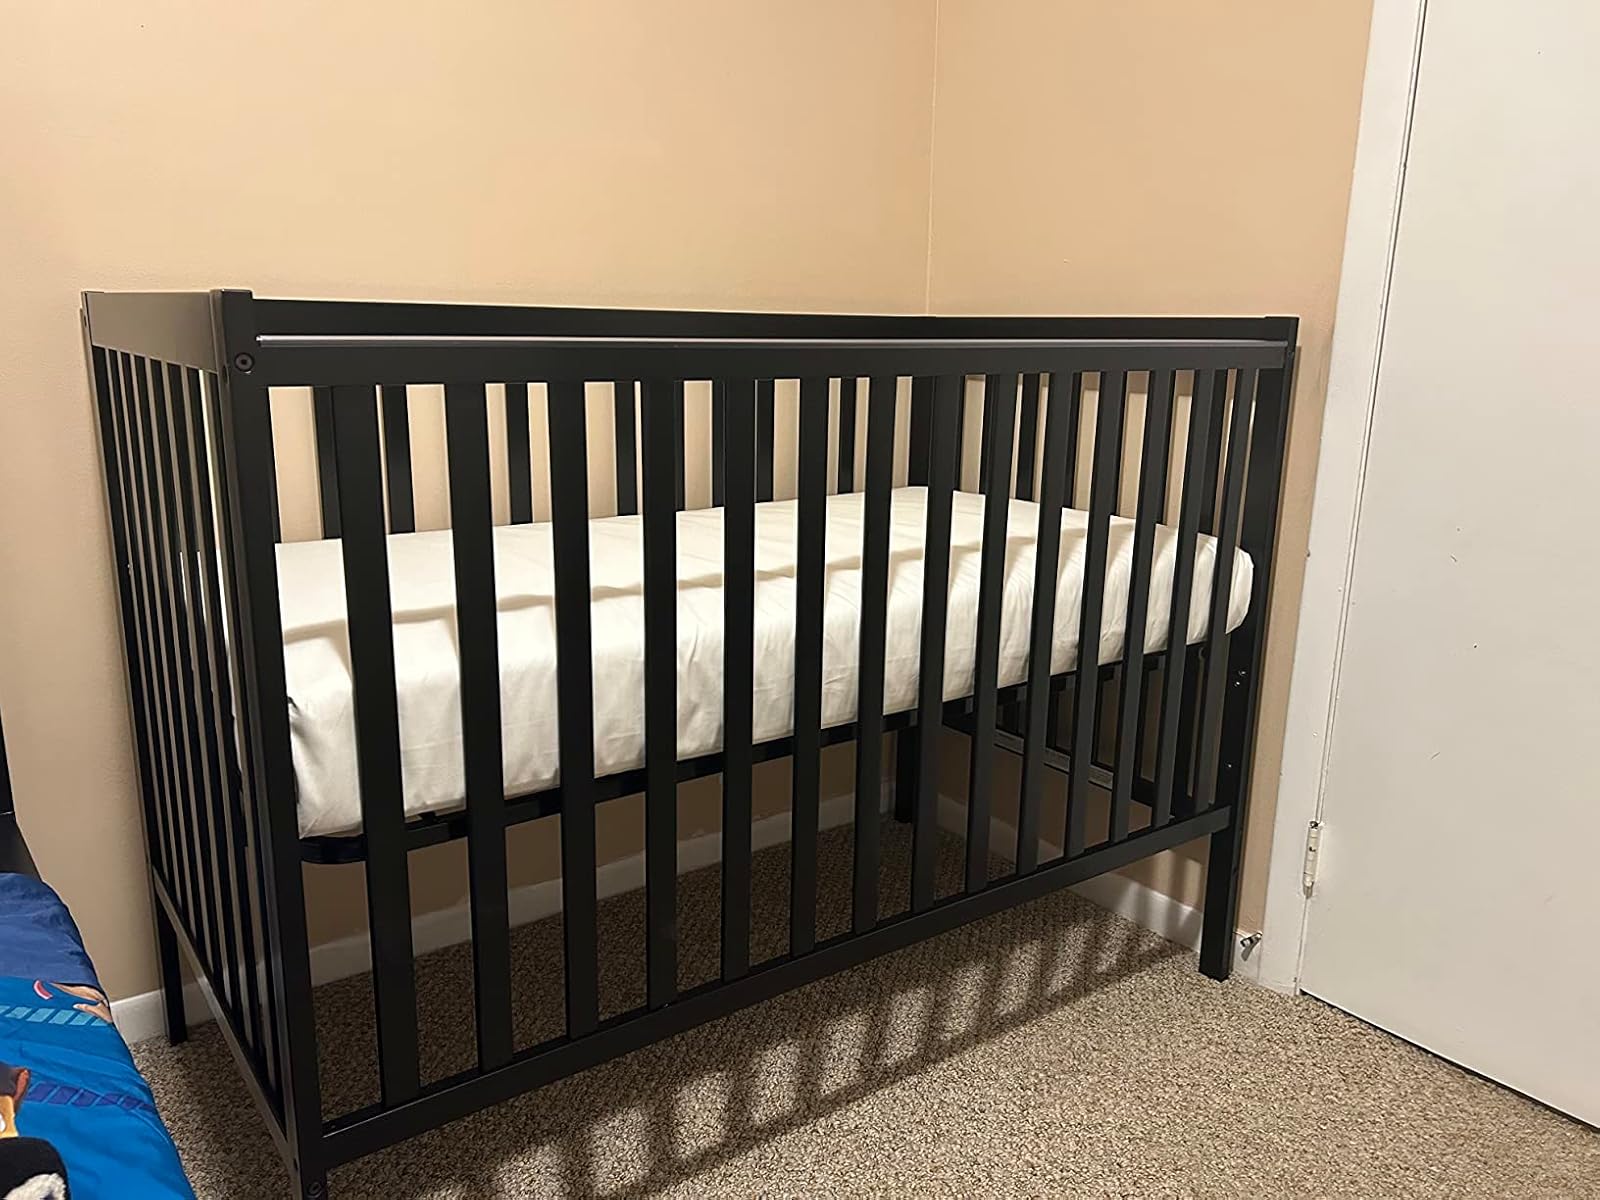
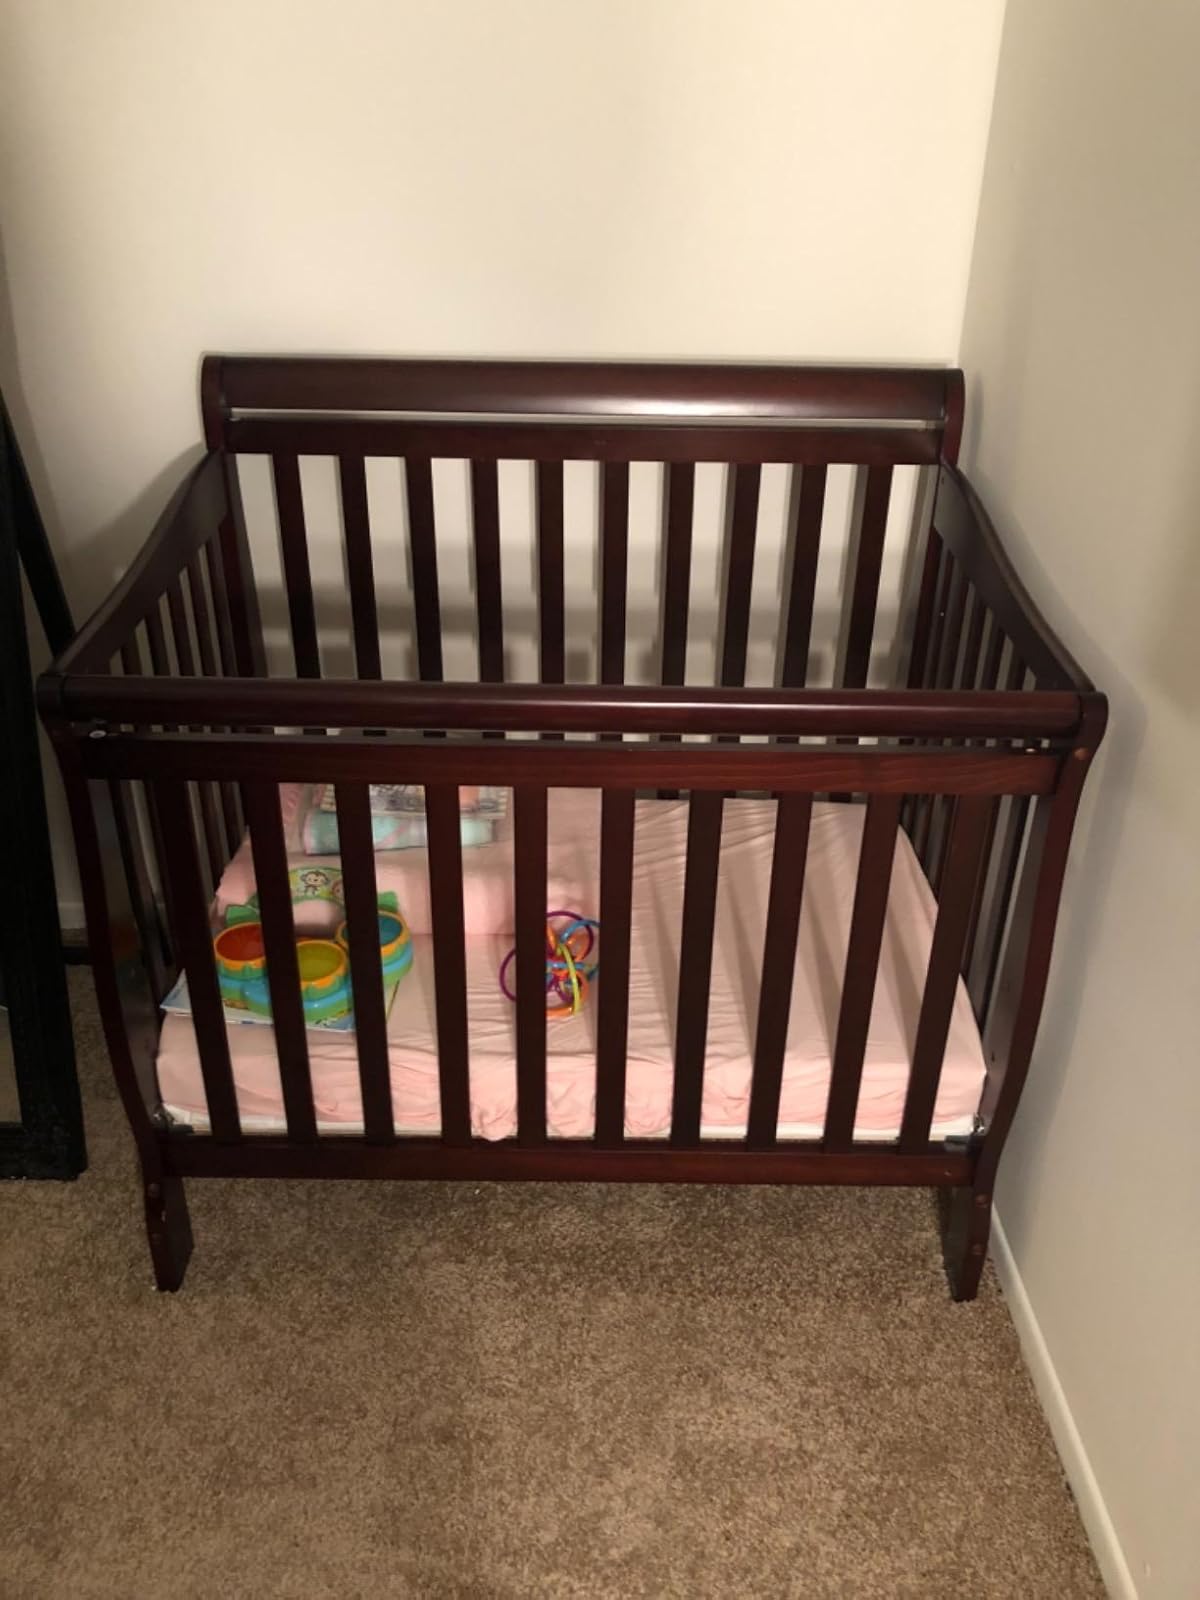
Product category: products_crib
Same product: no